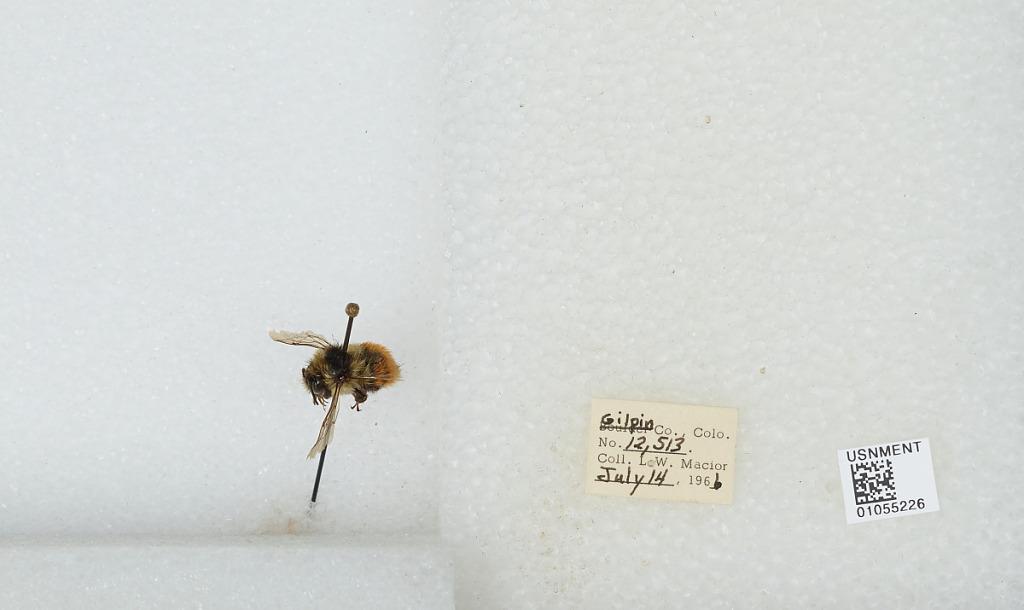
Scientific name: Bombus (Pyrobombus) bifarius Cresson
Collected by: L. Macior
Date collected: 1966-7-14
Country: United States
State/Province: Colorado
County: Gilpin
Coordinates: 39.86, -105.52